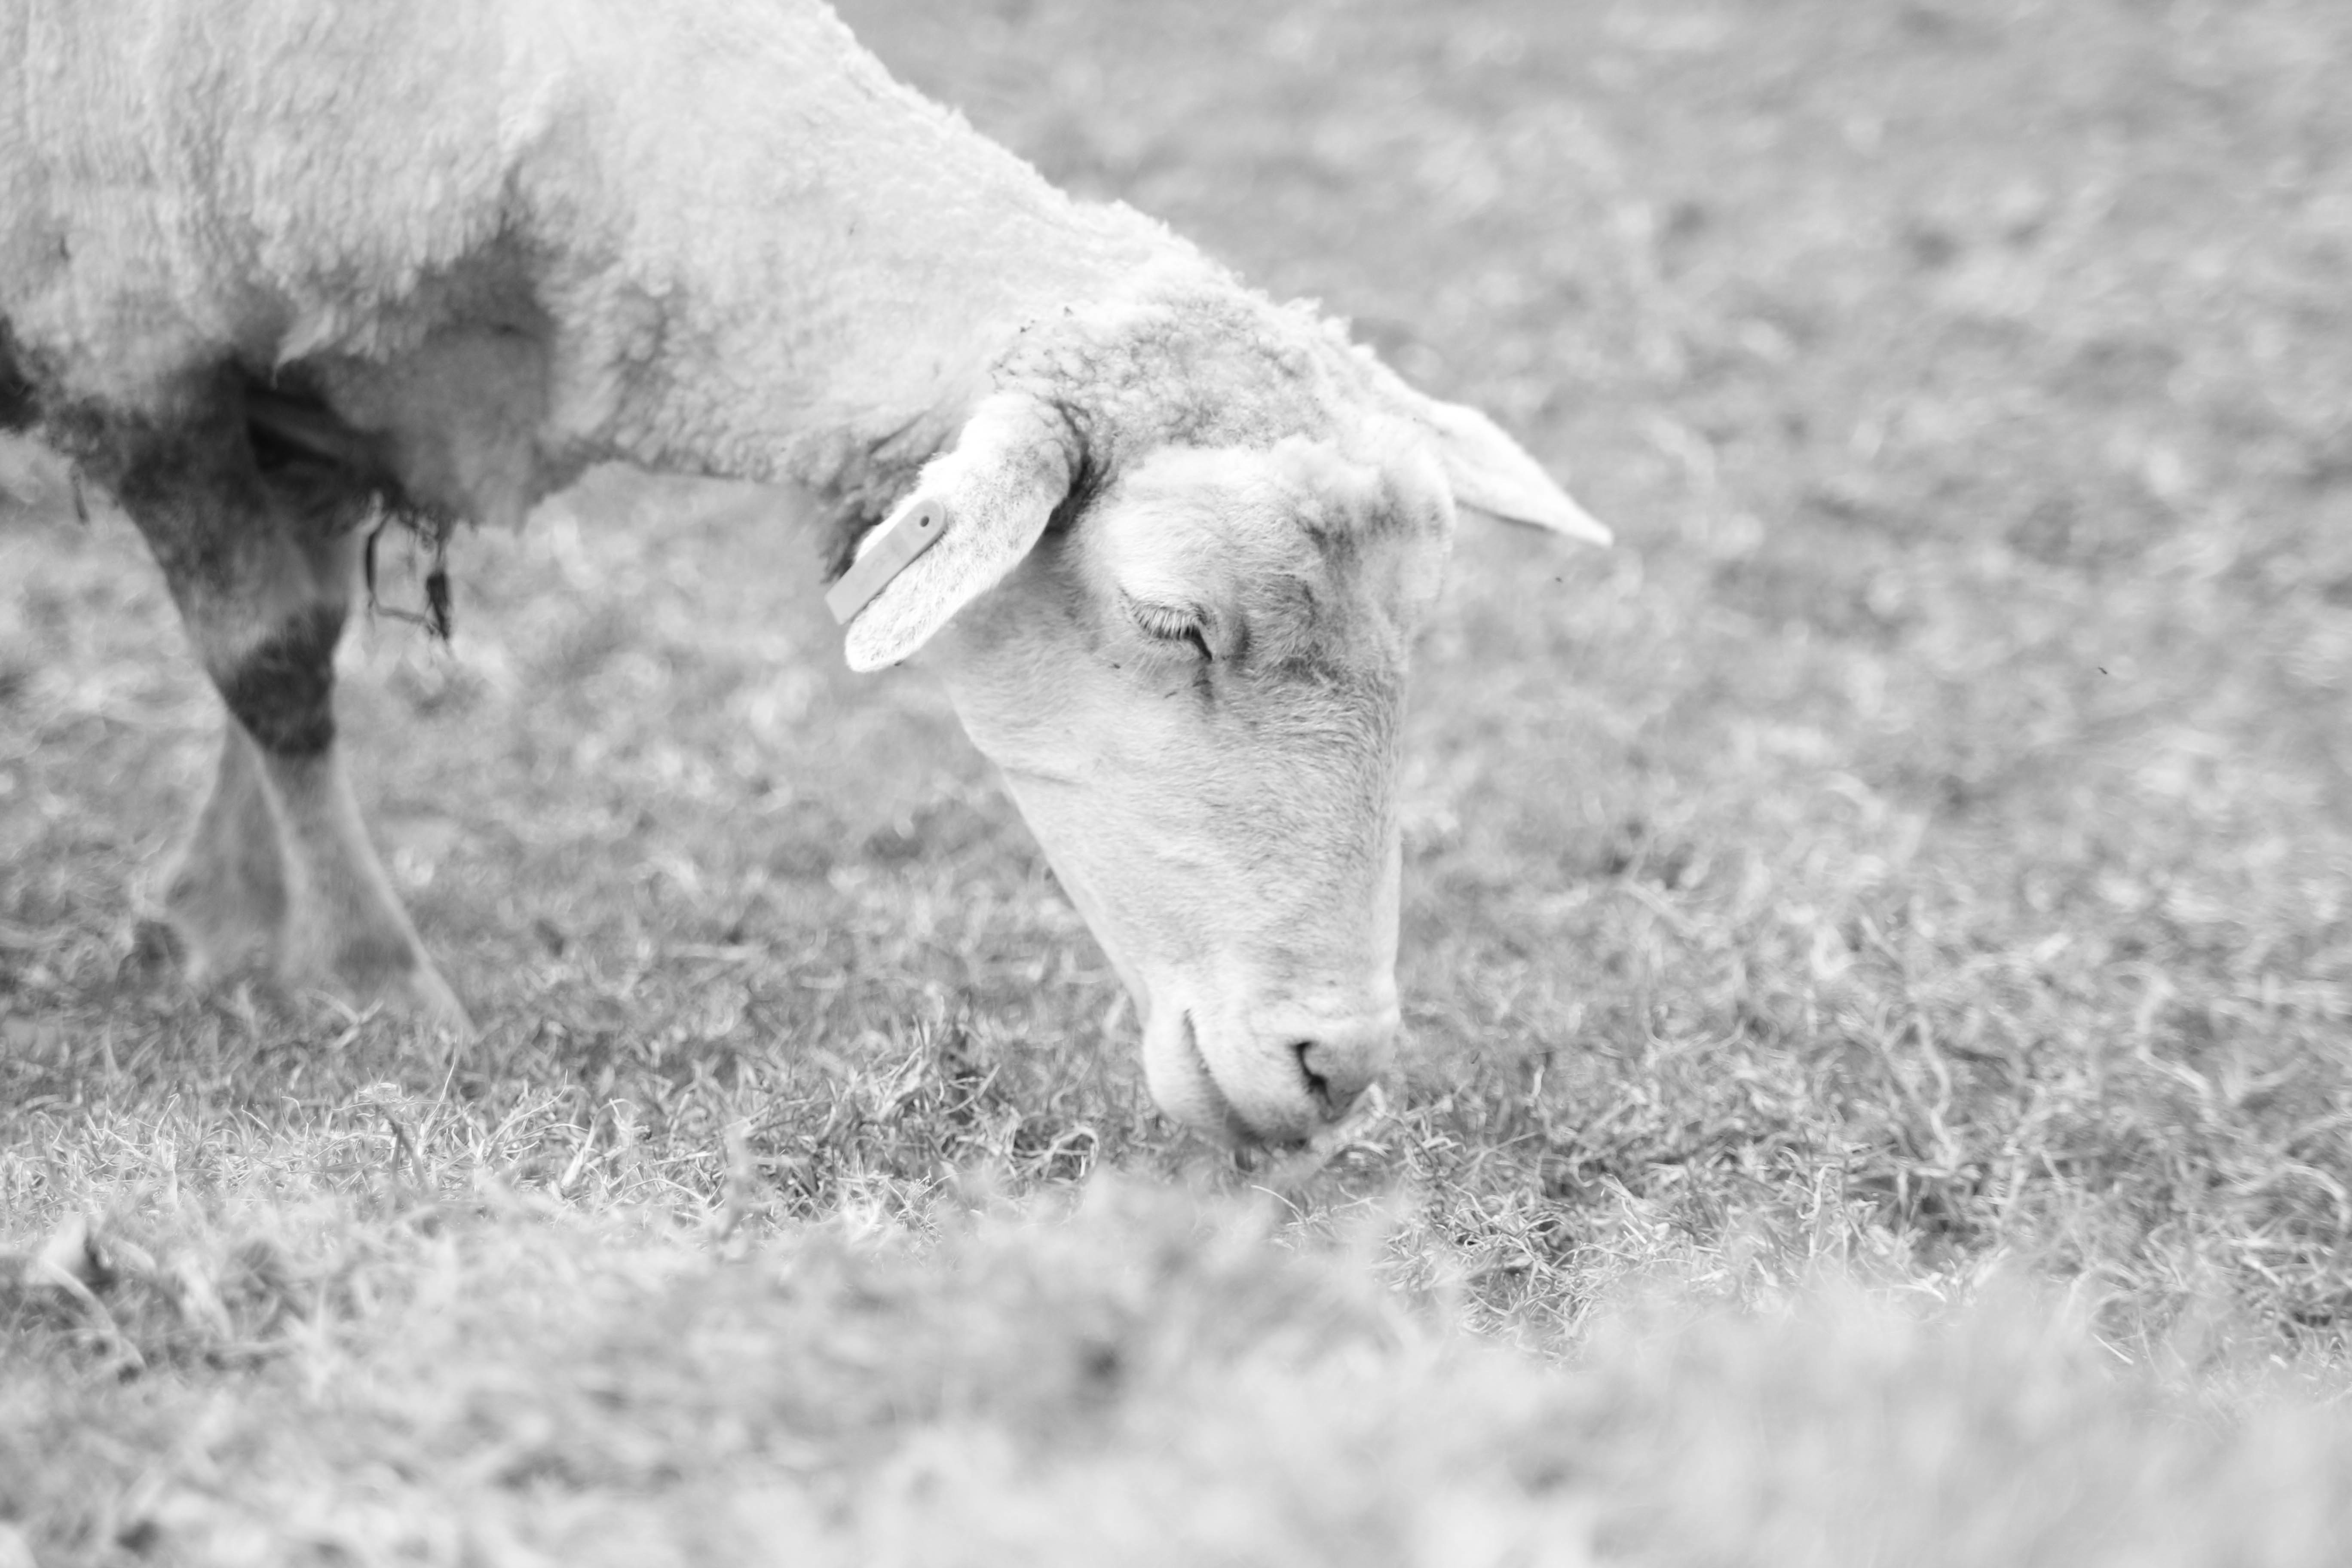
grass, black and white, sheep, mammal, monochrome, sheeps, monochrome photography, cattle like mammal